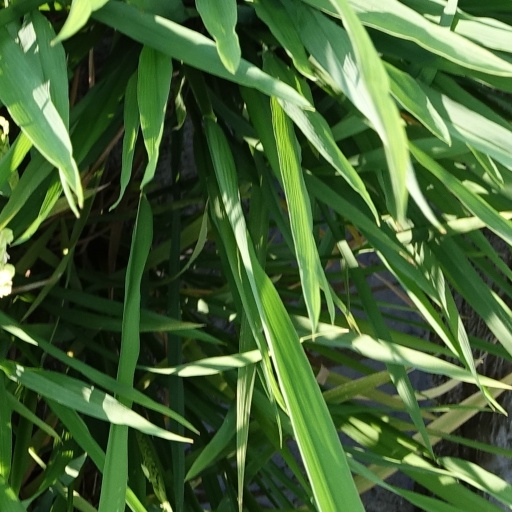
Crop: rice